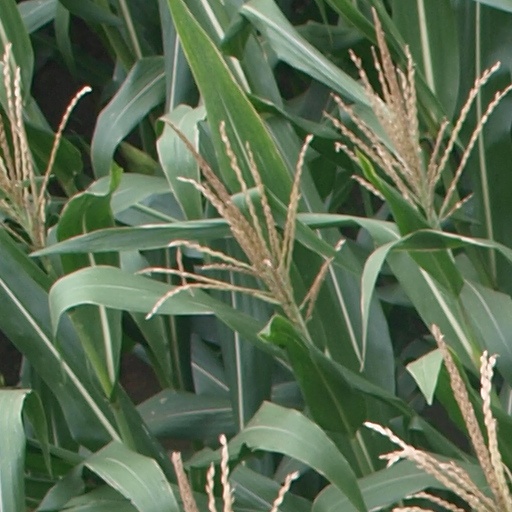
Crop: maize; corn